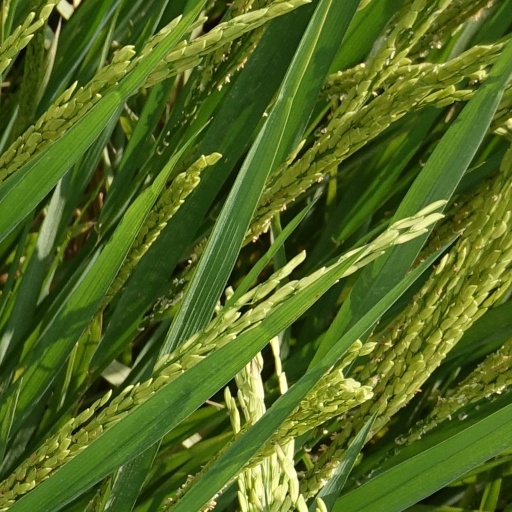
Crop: rice